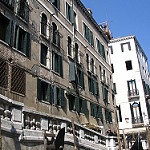
Scene: Outdoor